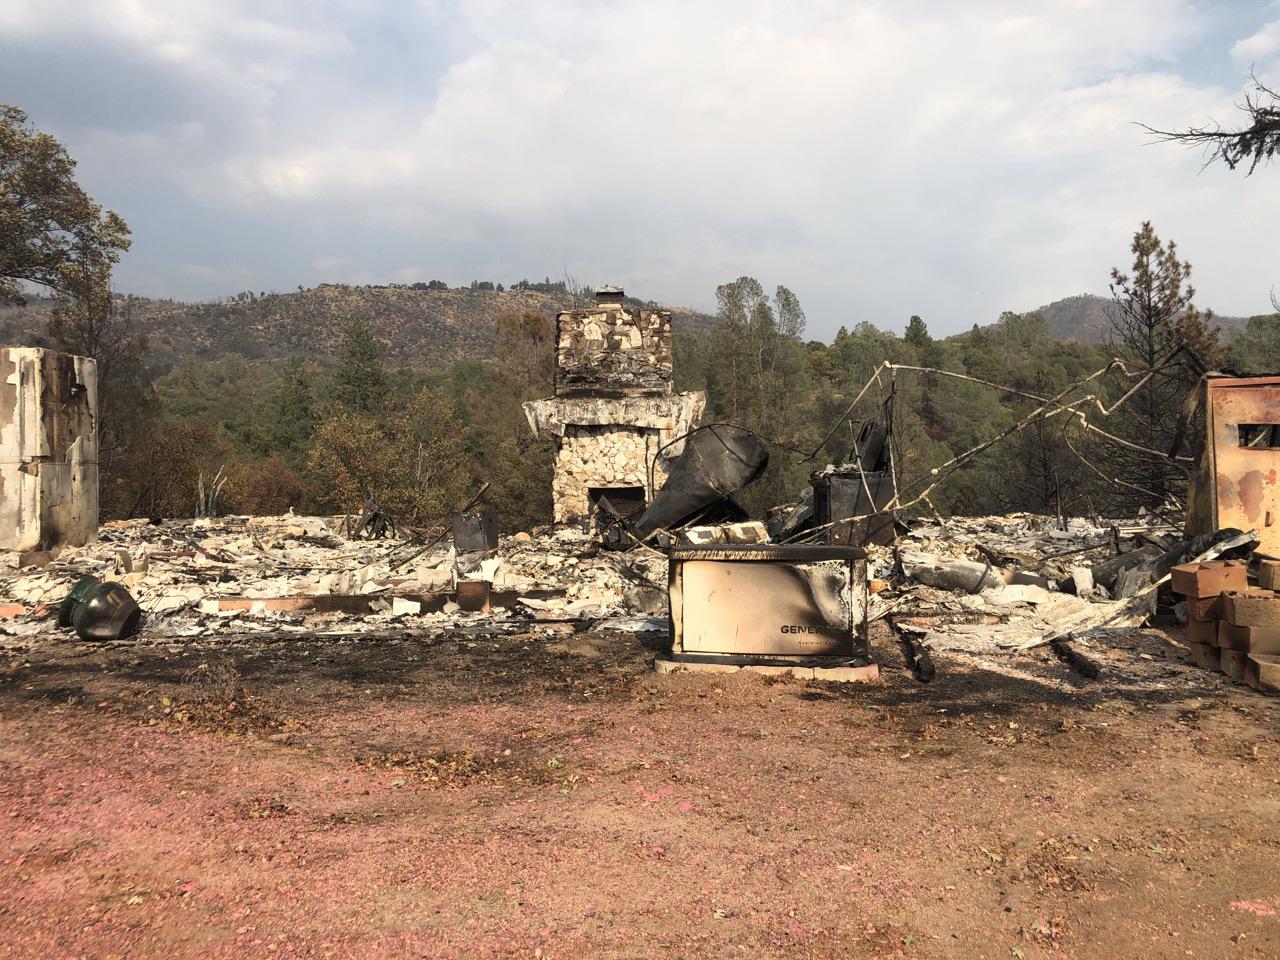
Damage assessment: destroyed